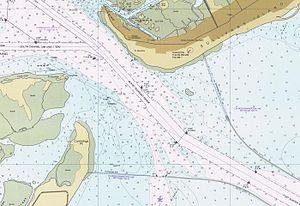
"La navigation par alignements est une technique de navigation maritime qui utilise le fait que lorsque l'observateur voit deux amers et se situe sur la demi-droite qui les joint, les deux amers lui apparaissent superposés. L'alignement est nommé en assemblant les noms des deux amers, le plus lointain en premier. Les alignements ""A/B"" et ""B/A"" sont à 180° l'un de l'autre. Si ""A"" est plus près de vous que ""B"", vous êtes sur l'alignement ""B/A"".
Un chenal est, dans un contexte maritime, la voie d'accès à un port ou à une zone de mouillage dans lequel un navire disposera de la plus grande profondeur d'eau sous la quille, lui permettant de progresser en toute sécurité.